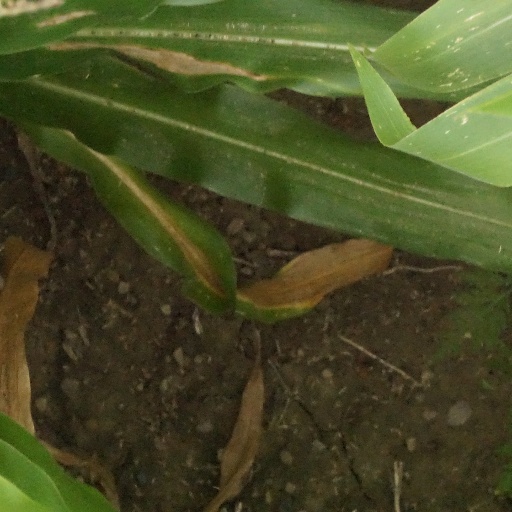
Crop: maize; corn